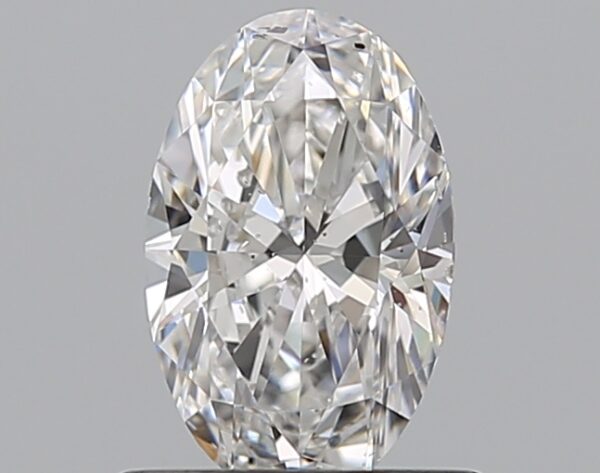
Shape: oval
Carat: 0.69
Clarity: SI1
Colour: E
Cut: EX
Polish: EX
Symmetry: VG
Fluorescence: M
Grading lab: GIA
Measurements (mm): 7.45 x 4.73 x 2.94